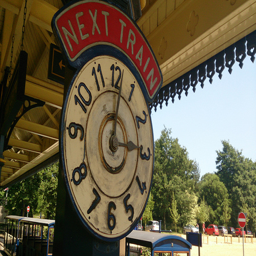
A clock with the words " next train" written about it.
A clock that is sitting on the side of the pole.
Clock at a train station showing the time of the next trains arrival.
a sign indicating that the next train will arrive shortly after 3 o'clock
a white black and red sign and some trees